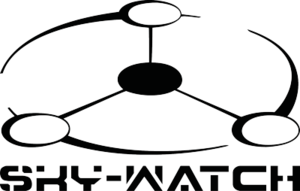
Sky-Watch
Sky-Watch’ tidligere logo
Sky-Watch logo
Sky-Watch A/S er et dansk firma som udvikler og producerer UAV'er også kaldet droner. Virksomheden blev grundlagt i 2009 og har hovedsæde i Støvring, Danmark.